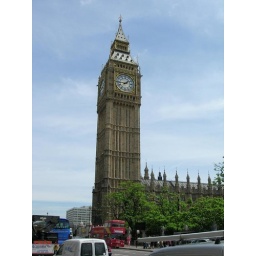
Contrary to popular belief, Big Ben is the bell in the tower, not the clock tower itself.